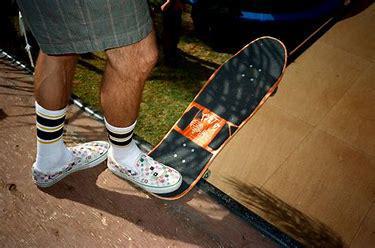
Brand: Vans
Model: Skate Skate